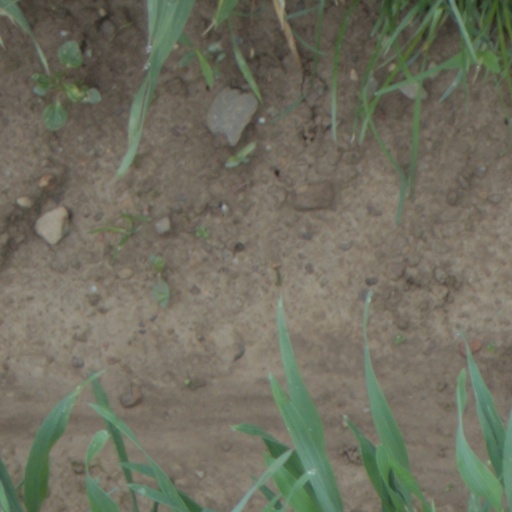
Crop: wheat